Biswanath Basu

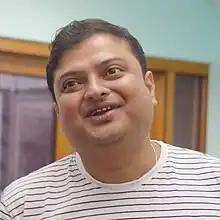
Basu in 2019

Biswanath Basu (or sometimes Biswanath Bose) is an Indian actor and comedian, who predominantly works in the Bengali film industry. In a career spanning over two decades, he has acted in over 80 films and is known for his comic roles.